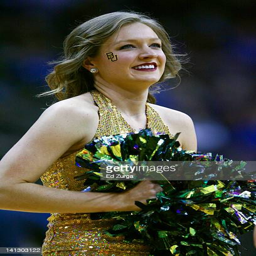
cheerleader performs during the quarterfinals